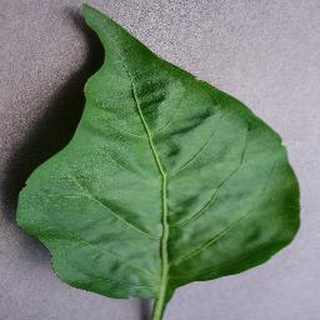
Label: healthy_bell_pepper